Shang-Chi (Marvel Cinematic Universe)

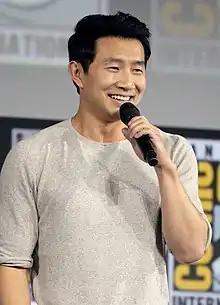
Simu Liu promoting "Shang-Chi and the Legend of the Ten Rings" at the 2019 San Diego Comic-Con

Liu first appeared as the character in "Shang-Chi and the Legend of the Ten Rings" (2021). He is set to reprise the role in "" (2026), and the animated series "Marvel Zombies" (2025).